Mount Olivet Cemetery (Wheat Ridge, Colorado)

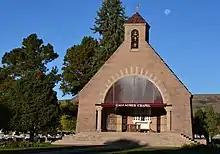
Gallagher Memorial Chapel

Gallagher Memorial Chapel, dedicated in 1939, “stands guard” over the entire Mt. Olivet Cemetery. Mary J. Gallagher donated the chapel as a mausoleum for the Bishops and Archbishops of Denver, in memory of her husband “Reddy” Gallagher. Reddy Gallagher was a red-headed, colorful boxer and wrestler who was a major proponent of the sport of boxing in Denver and had a long career as a sports columnist for The Denver Post.